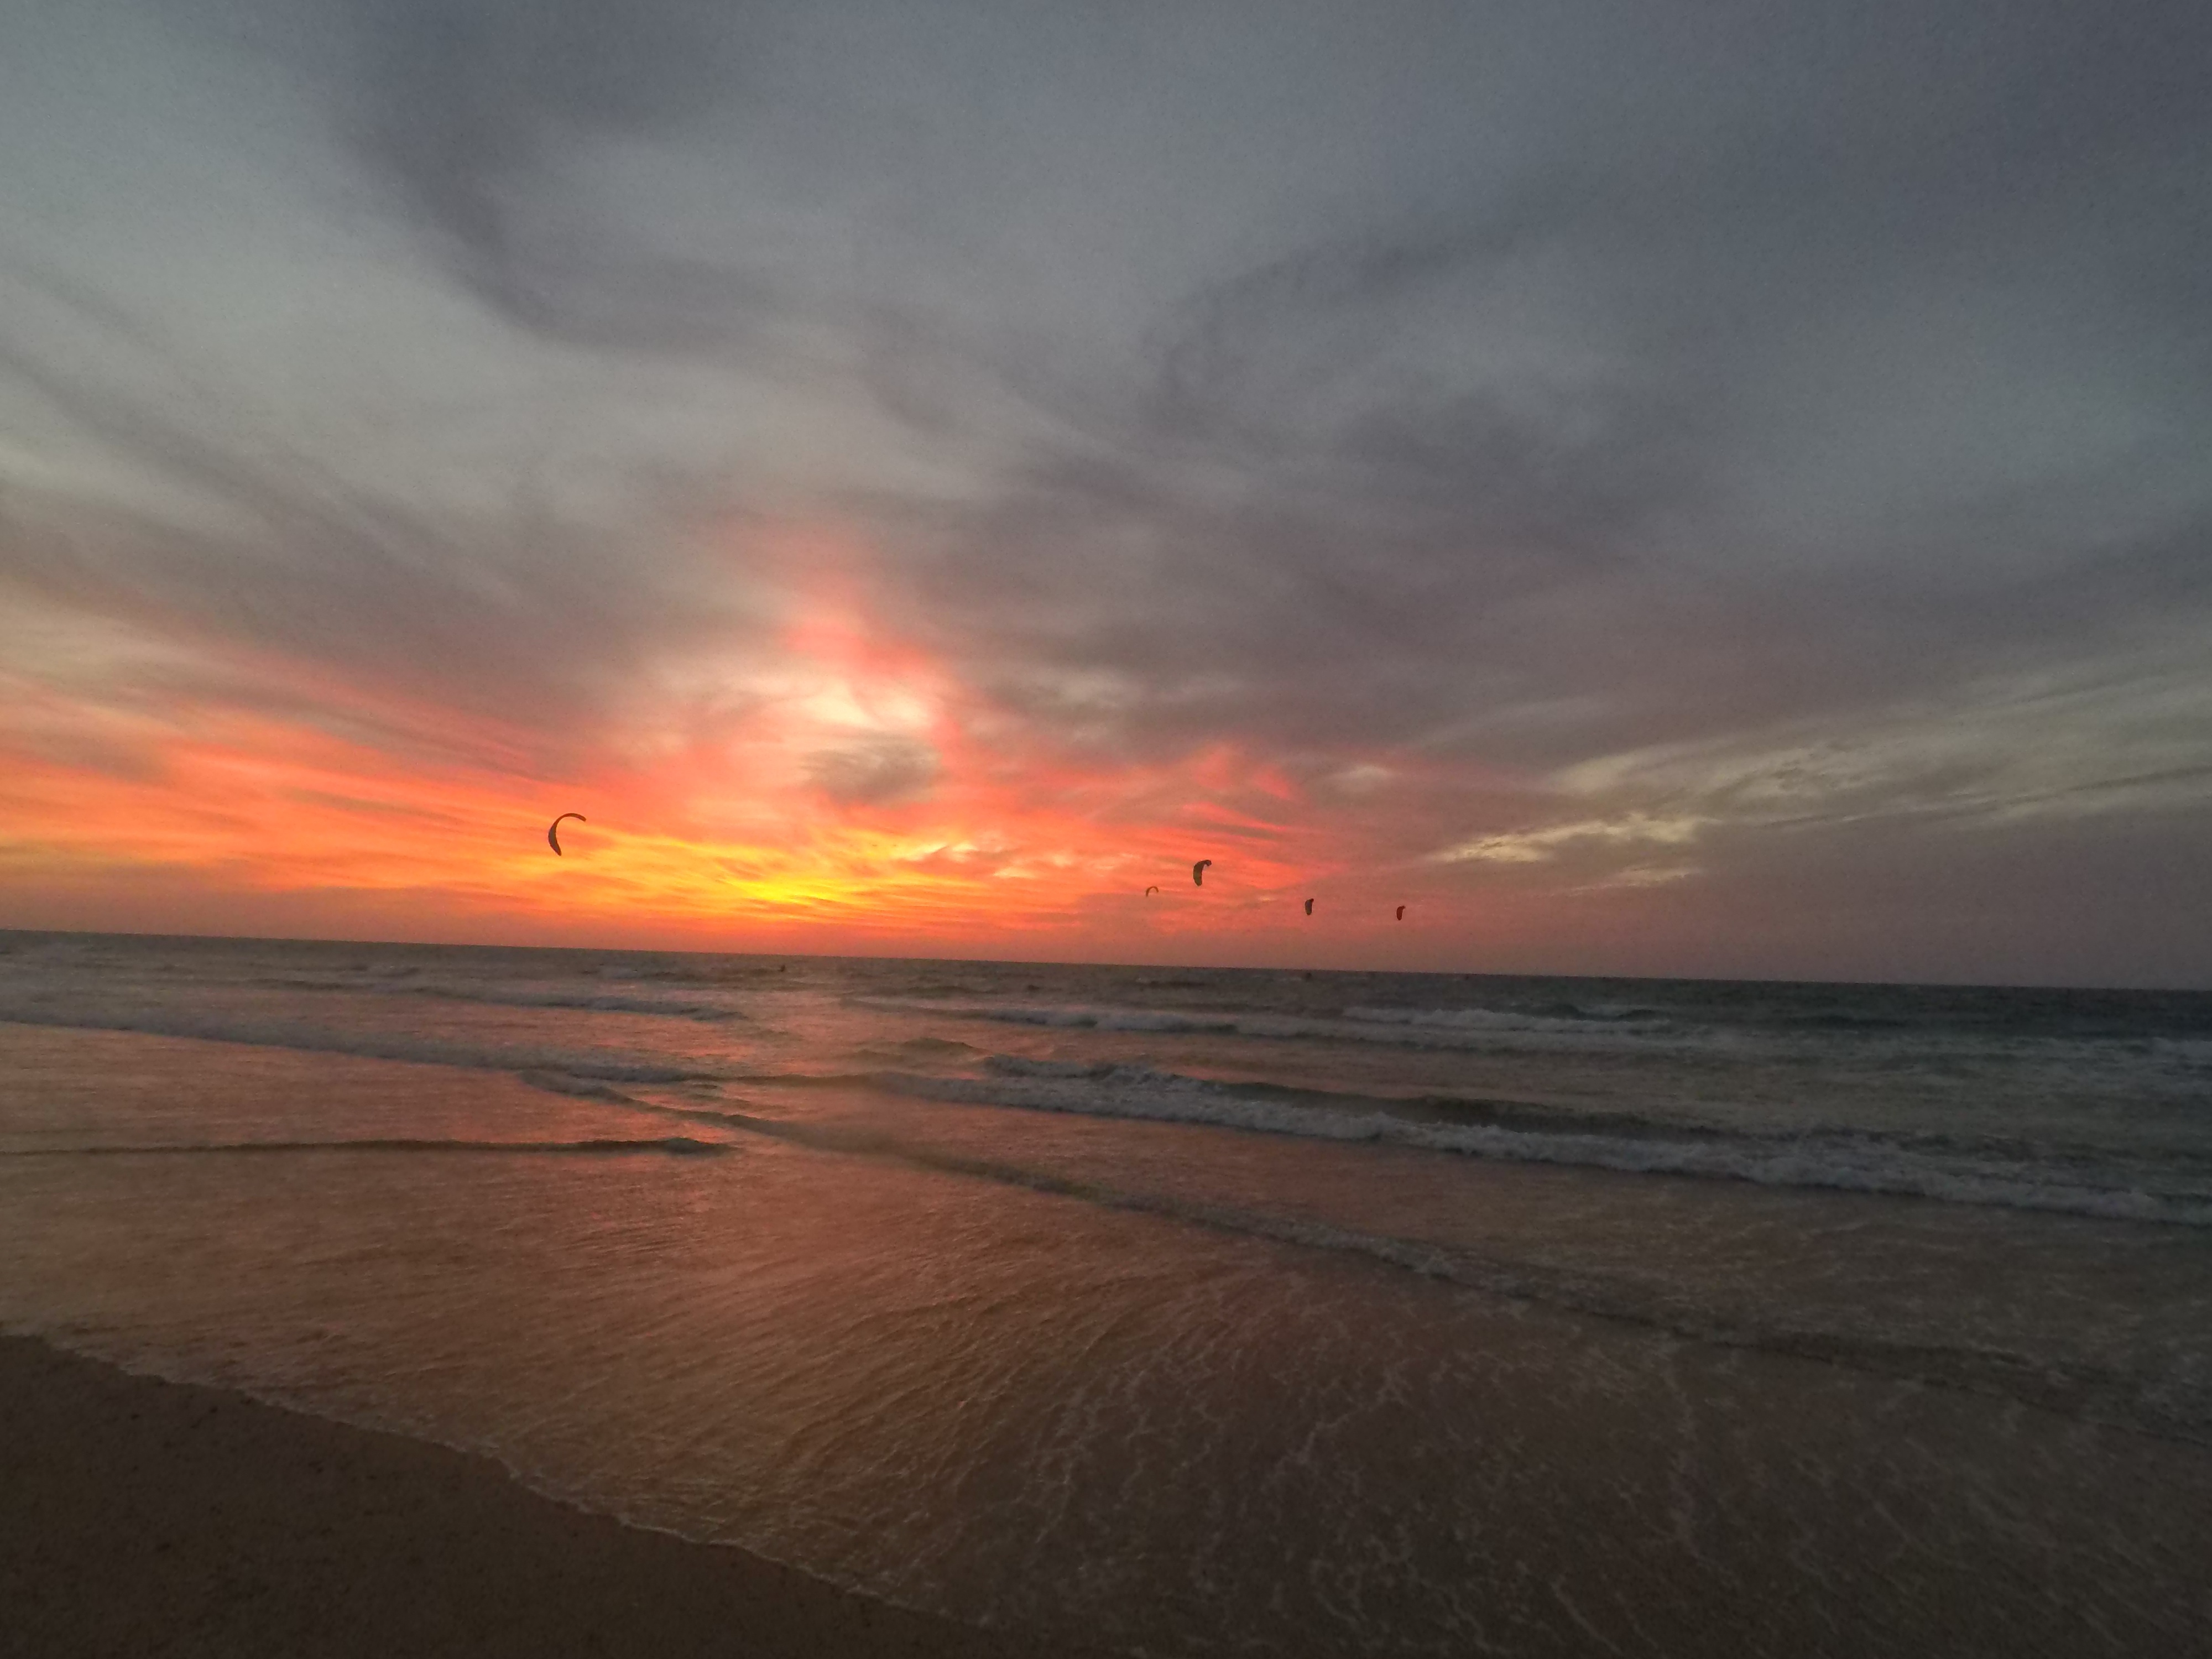
beach, sea, coast, sand, ocean, horizon, cloud, sun, sunrise, sunset, morning, shore, wave, dawn, dusk, evening, afterglow, wind wave